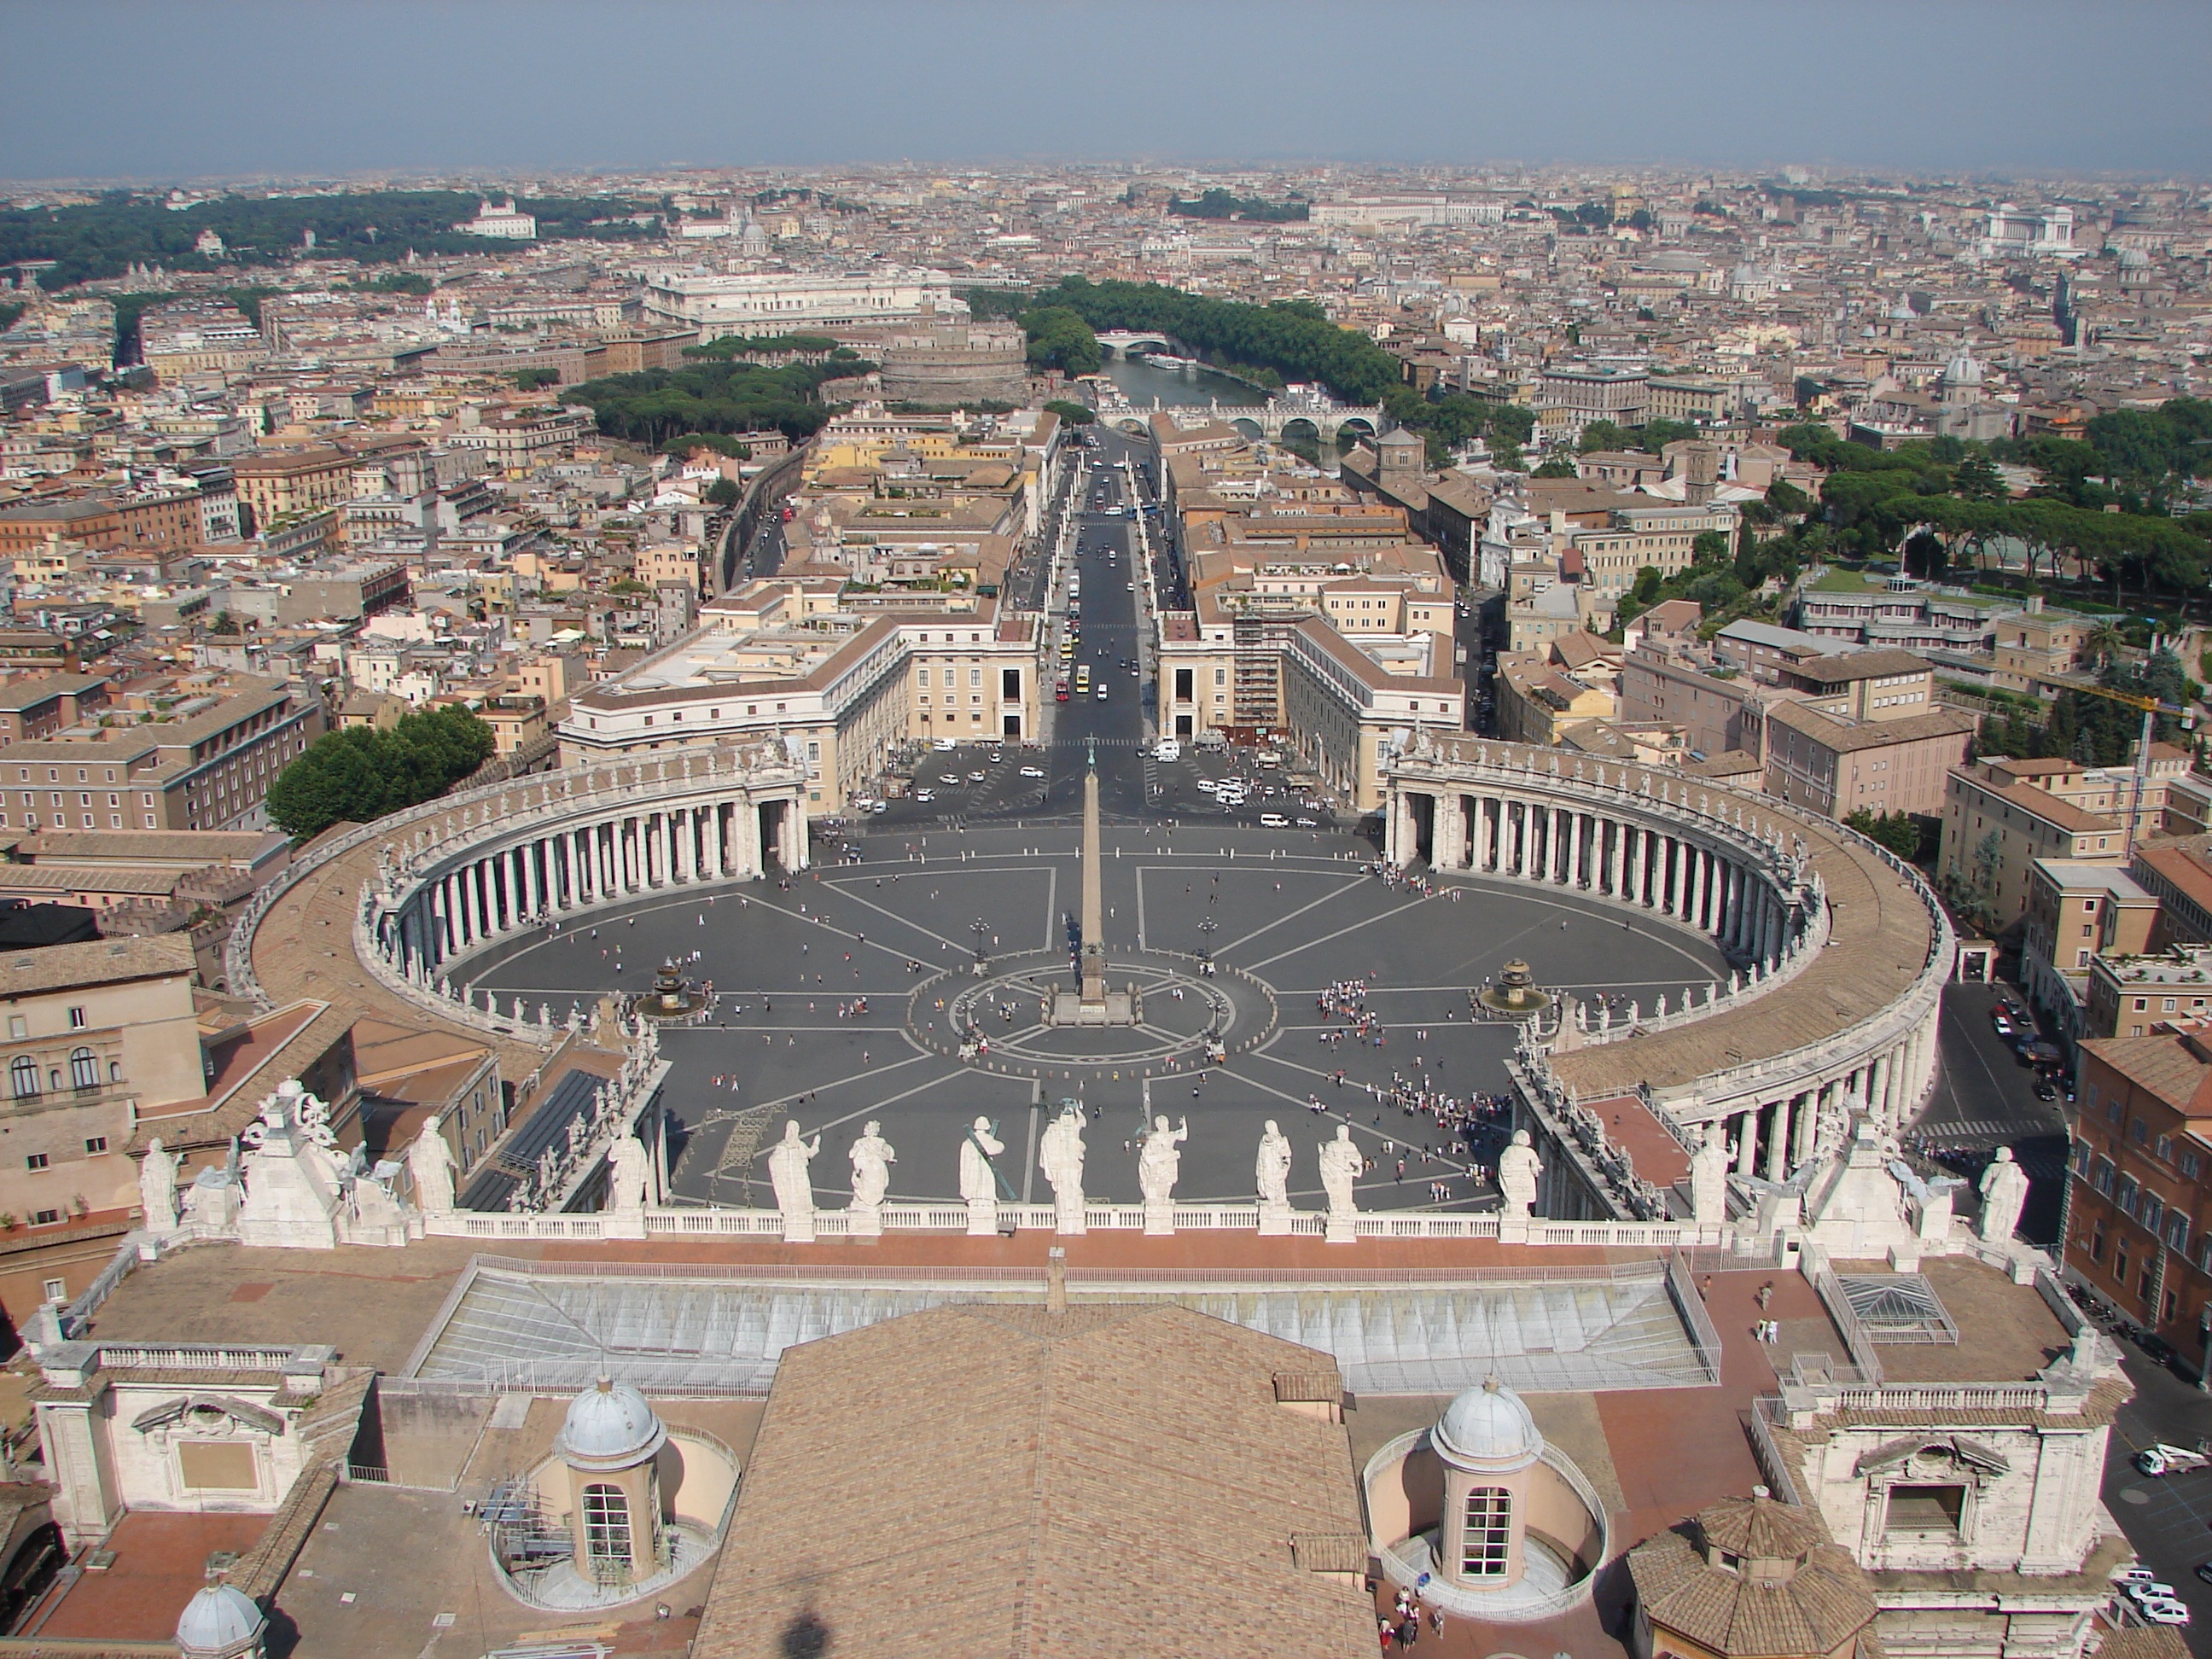
architecture, structure, palace, city, monument, cityscape, travel, europe, arch, plaza, landmark, tourism, vatican, rome, amphitheatre, roman, history, town square, bullring, basilica, italian, ancient rome, aerial photography, historic site, ancient history, human settlement, ancient roman architecture